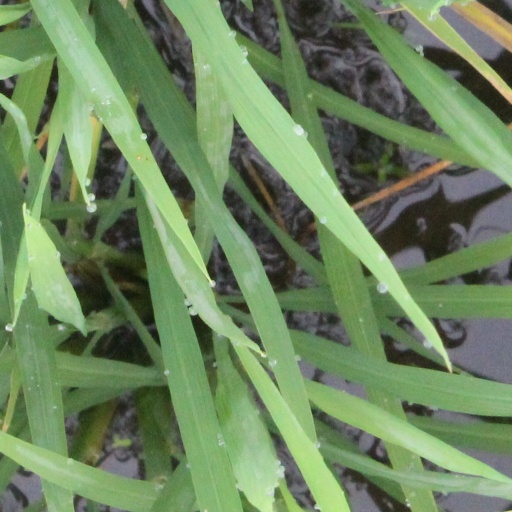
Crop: rice